Rail transport in Costa Rica

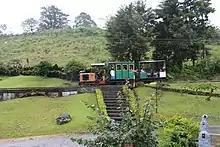
Tren Turistico Arenal

Due to the required hard labor and lack of personnel in the country, workers from Jamaica, Italy and China, immigrated to Costa Rica.